Solace in Wicca

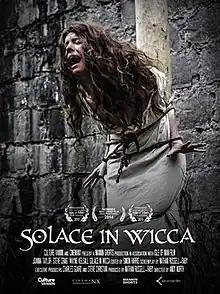
Online Release Poster

Solace in Wicca is a 2013 Manx-produced short biographical horror drama film about the 1617 execution of Margaret Quaine and her son Robert, the only executions for witchcraft recorded on the Isle of Man and one of the last witchcraft executions to be sanctioned by the Church of England in the British Isles.